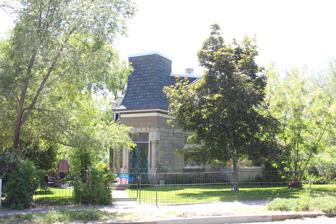
Building: Sullivan-Kinney House
Country: United States of America
Year built: 1894
United States historic place Sullivan-Kinney House U.S. National Register of Historic Places Show map of Idaho Show map of the United States Location 441 S. Garfield, Pocatello, Idaho Coordinates 42°51′29″N 112°26′55″W / 42.85806°N 112.44861°W / 42.85806; -112.44861 Area less than one acre Built 1894 Architectural style Second Empire , Mansard NRHP reference No. 77000453 Added to NRHP November 9, 1977 The Sullivan-Kinney House , at 441 S. Garfield Ave. in Pocatello, Idaho , was built in 1894 in Second Empire style. It was listed on the National Register of Historic Places in 1977. References